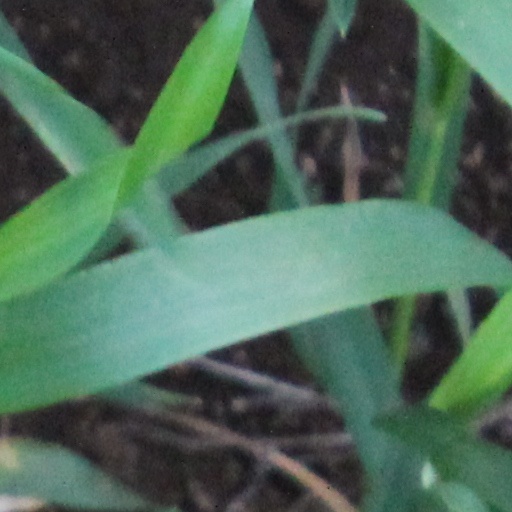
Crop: wheat